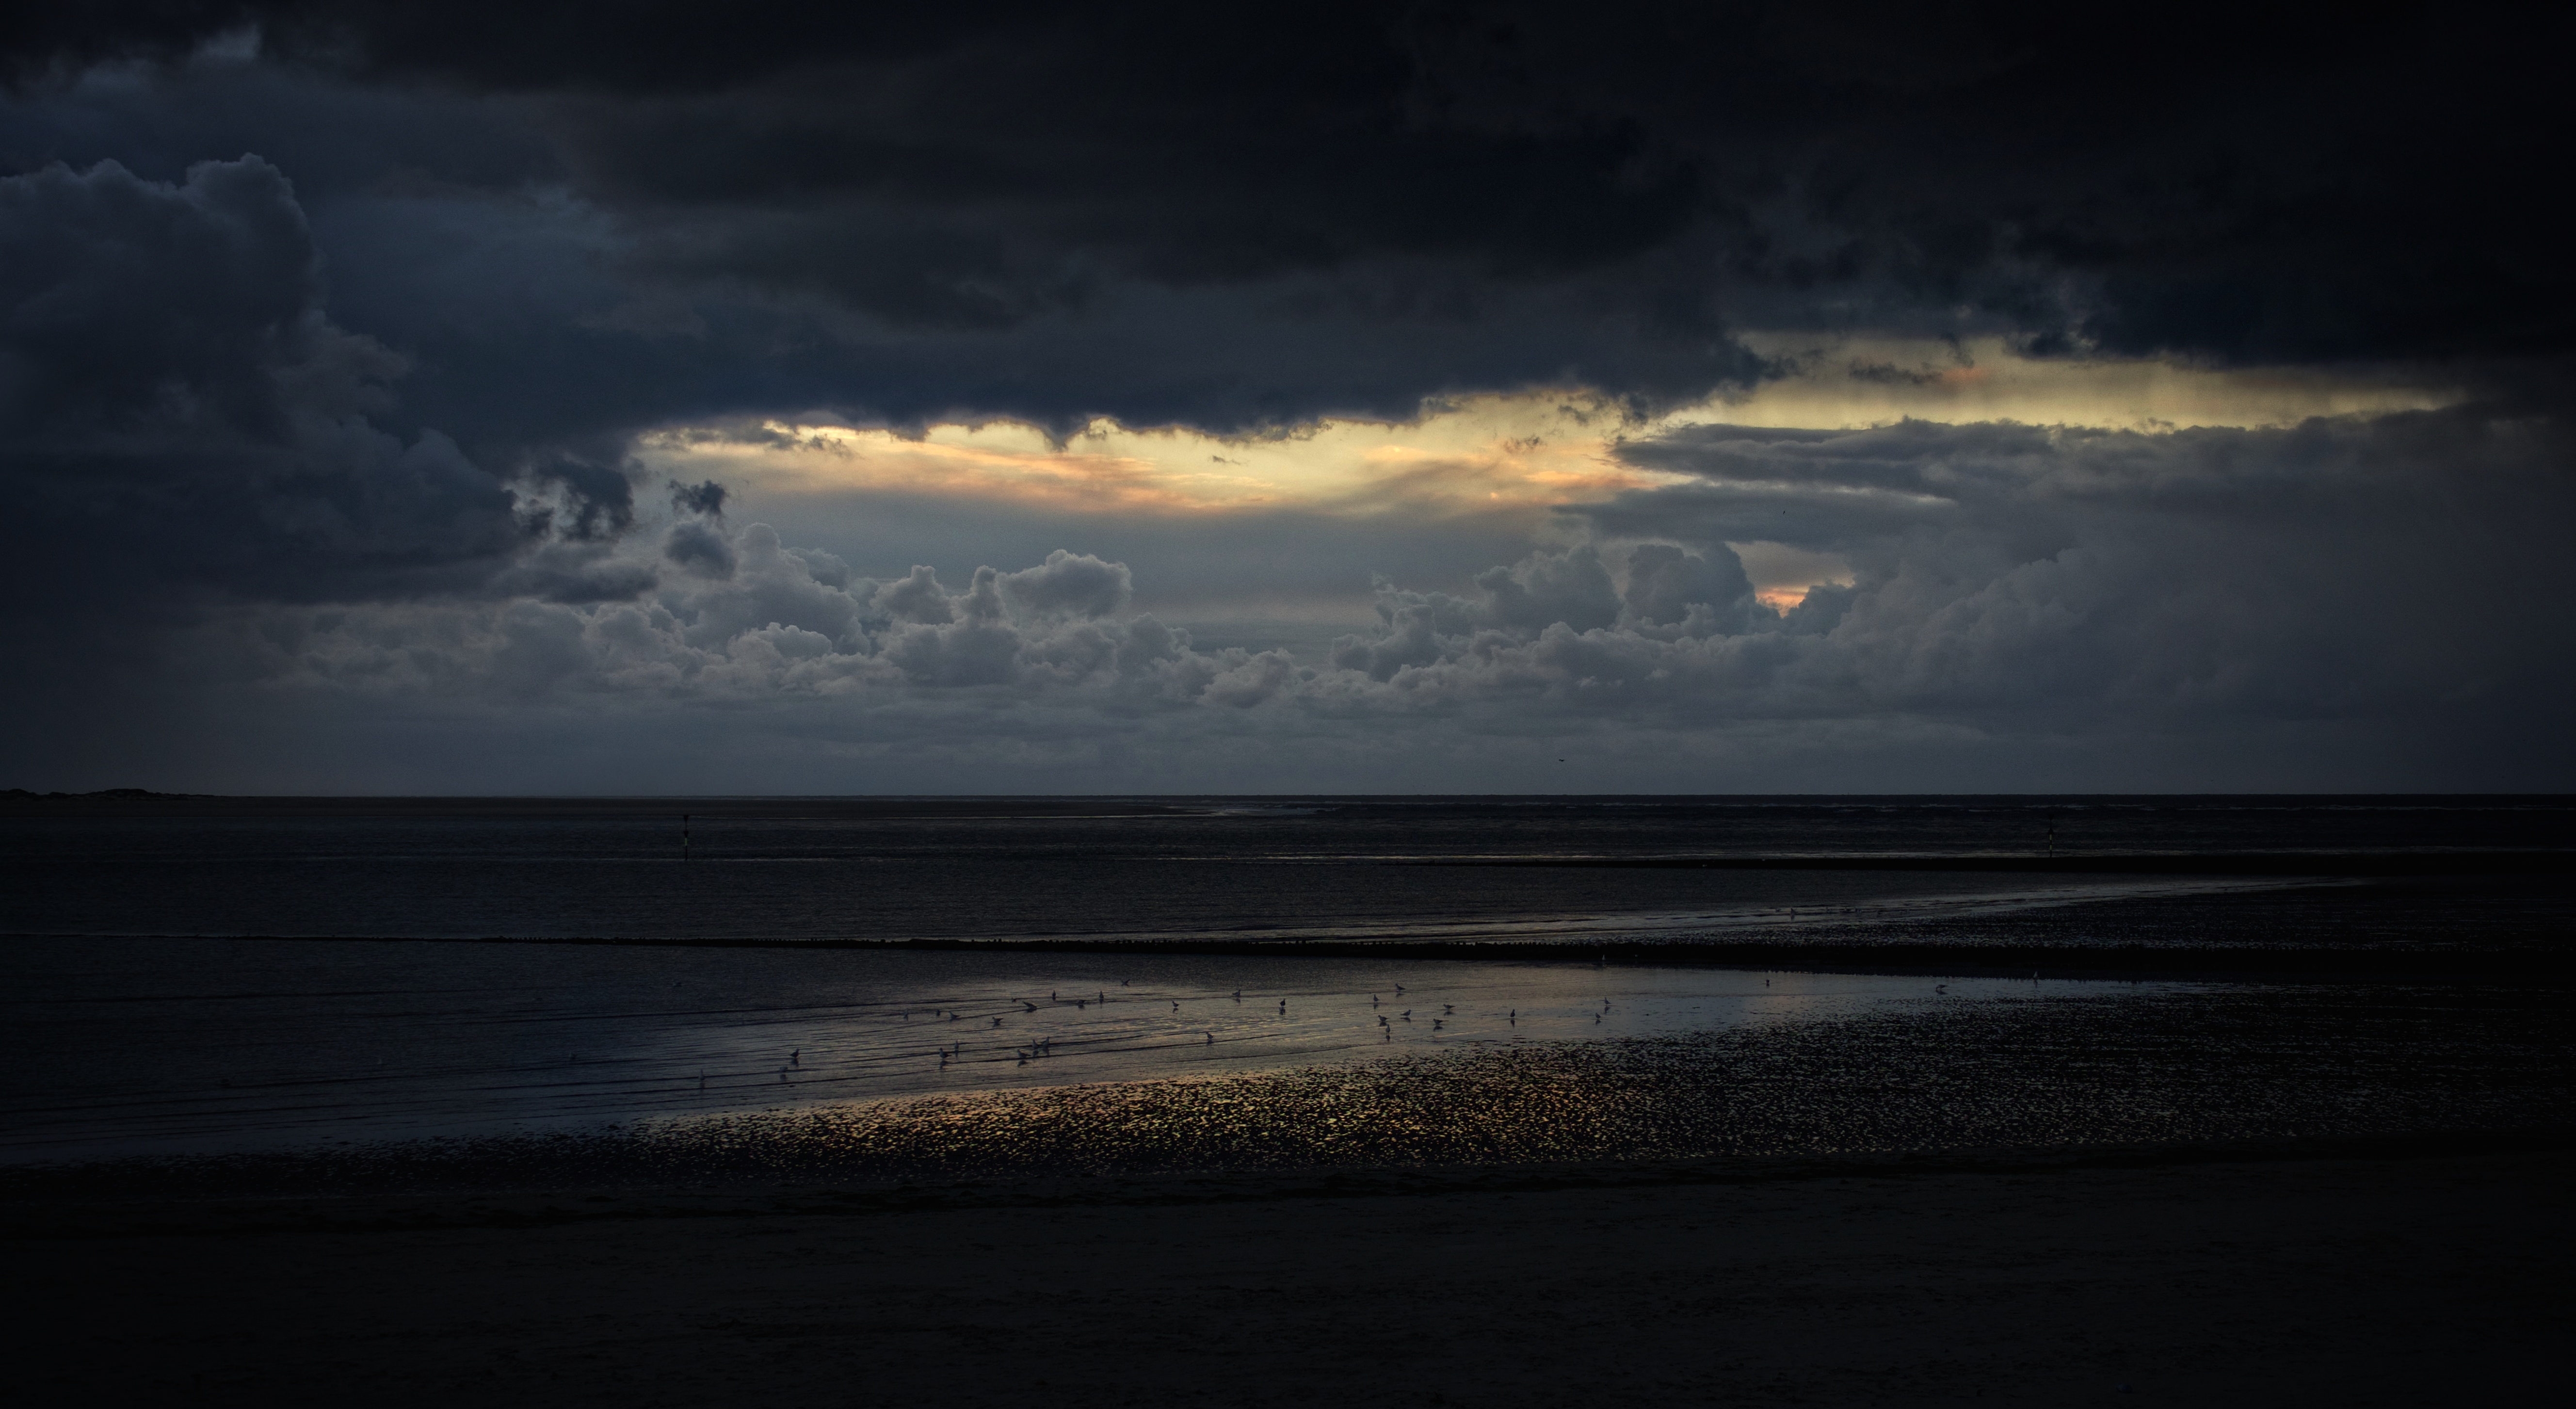
beach, sea, coast, water, ocean, horizon, light, cloud, sky, sunrise, sunset, sunlight, morning, wave, dawn, atmosphere, dark, dusk, evening, reflection, weather, darkness, moonlight, clouds, meteorological phenomenon, wind wave